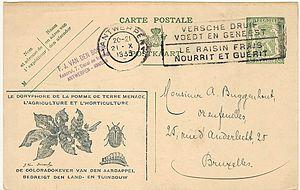
Le Doryphore, ou Doryphore de la pomme de terre, est une espèce d'insectes de l'ordre des coléoptères et de la famille des chrysomélidés aux élytres jaunes rayés de noir. Ce phytophage, spécialisé dans les plantes de la famille des Solanaceae, est un ravageur important, tant à l'état adulte qu'à l'état larvaire, des cultures de pommes de terre qu'il peut anéantir en cas de défoliation totale. Il peut aussi s'attaquer à d'autres Solanacées cultivées comme la tomate et l'aubergine. S'il reste un problème sérieux dans certaines régions, il est moins redouté de nos jours en Europe occidentale et notamment en France.